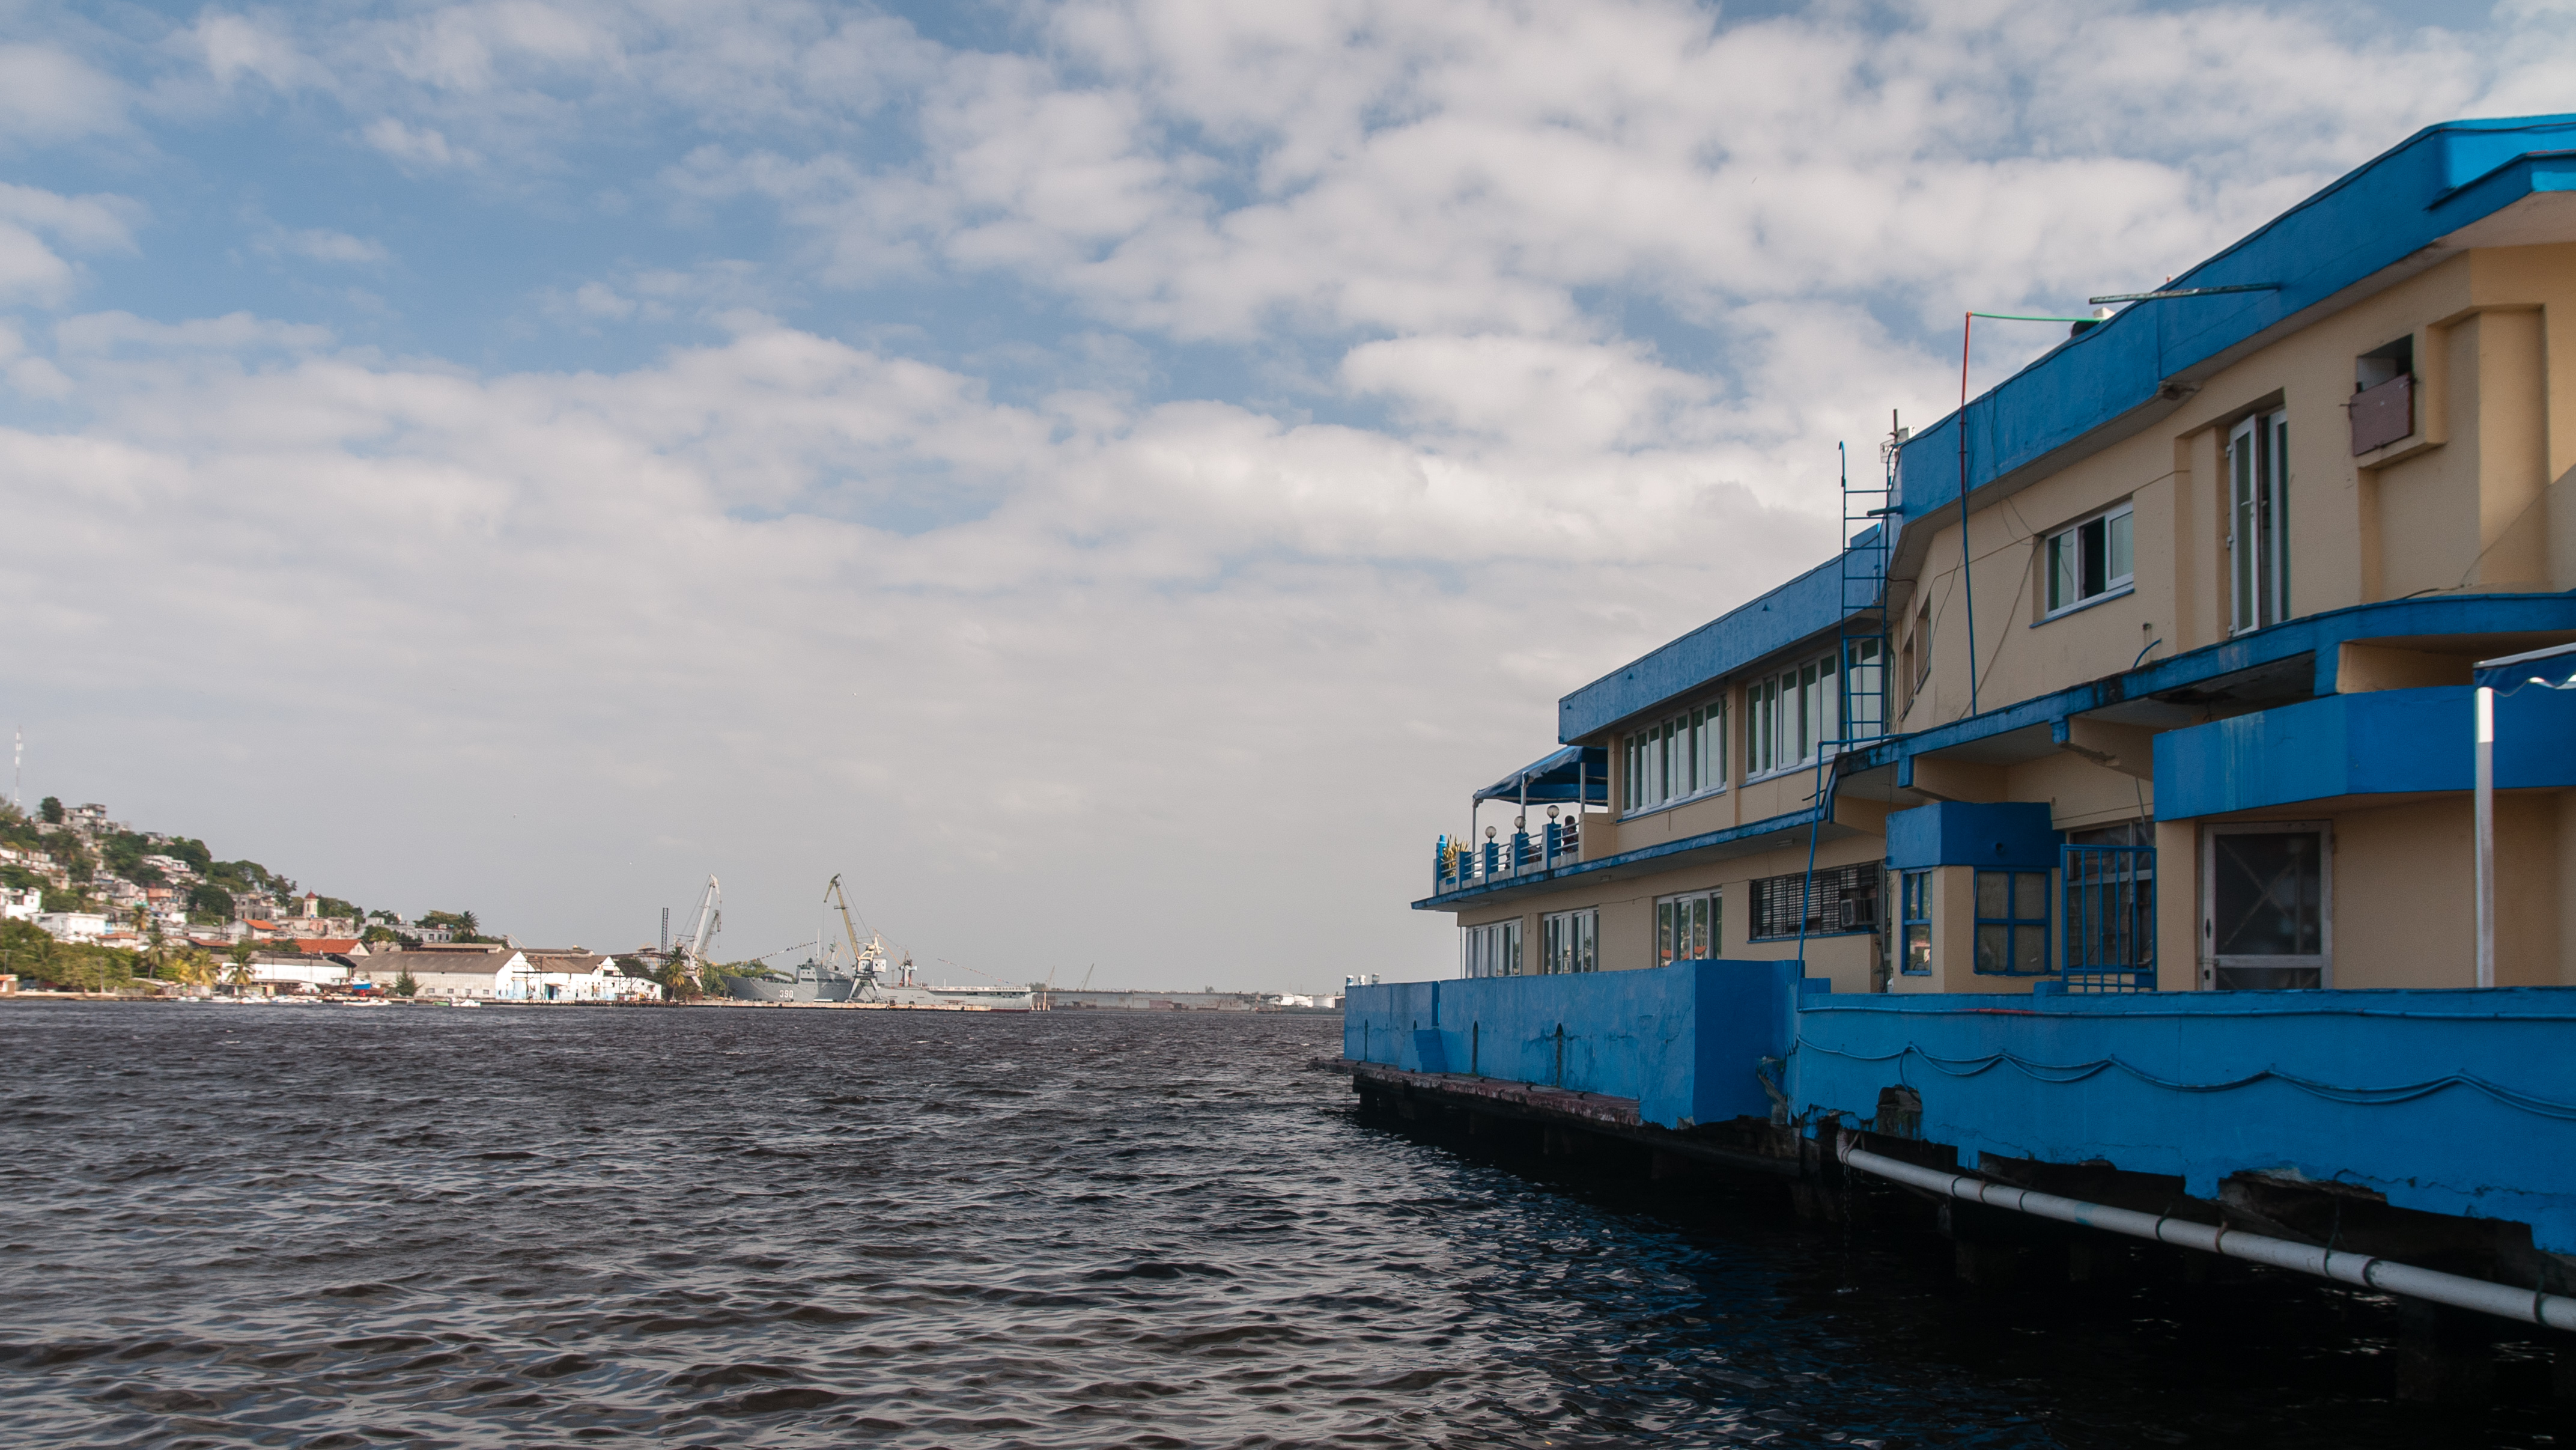
beach, sea, coast, ocean, dock, boat, river, vacation, vehicle, bay, harbor, waterway, body of water, cuba, ferry, channel, watercraft, d300, lahabana, passenger ship